Subaru Legacy (fourth generation)

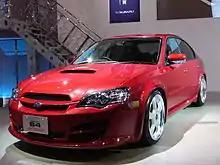
Subaru Legacy B4 GT Asterope

On May 23, 2003, Fuji Heavy Industries continued to offer the "Blitzen" model in Japan only, and debuted the fourth generation Legacy B4 sedan for the Japanese domestic market with the slogan "Blood type: B4" and advertisements featuring a remixed version of "Gymnopédie No. 1" by Erik Satie. The station wagon debuted with the slogan Grand Touring Speciality and the song in the advertisements was "Finding Beauty" composed by Scottish composer Craig Armstrong from his second independent album As If to Nothing. The Legacy B4 sedan and station wagon was voted the 2003–2004 Japan Car of the Year, Subaru's first win for the award after fighting off stiff competition from Toyota Prius and Mazda RX-8. In 2005 Bruce Willis returned as a spokesman for the second time after the first generation in 1991 to 1993 with tagline I feel LEGACY. Blitzen was a special package above the standard Legacy vehicles, and all Blitzen models were identified with the "B4" branding.